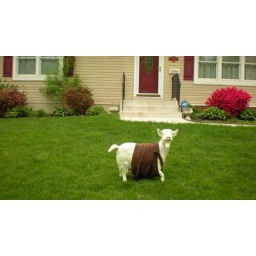
Small Group Prank in front of battle street house